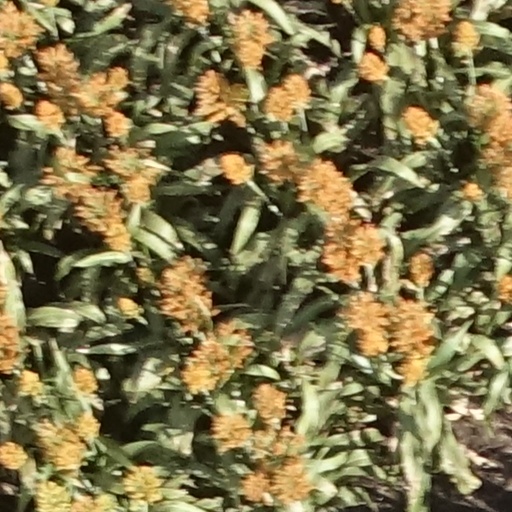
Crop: sorghum